Pierre and Djemila

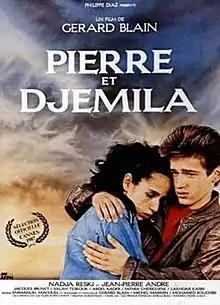
Film poster

Pierre and Djemila is a 1987 French drama film directed by Gérard Blain. It was entered into the 1987 Cannes Film Festival.